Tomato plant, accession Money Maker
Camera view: vertical (180 deg); turntable rotation: 210 degrees
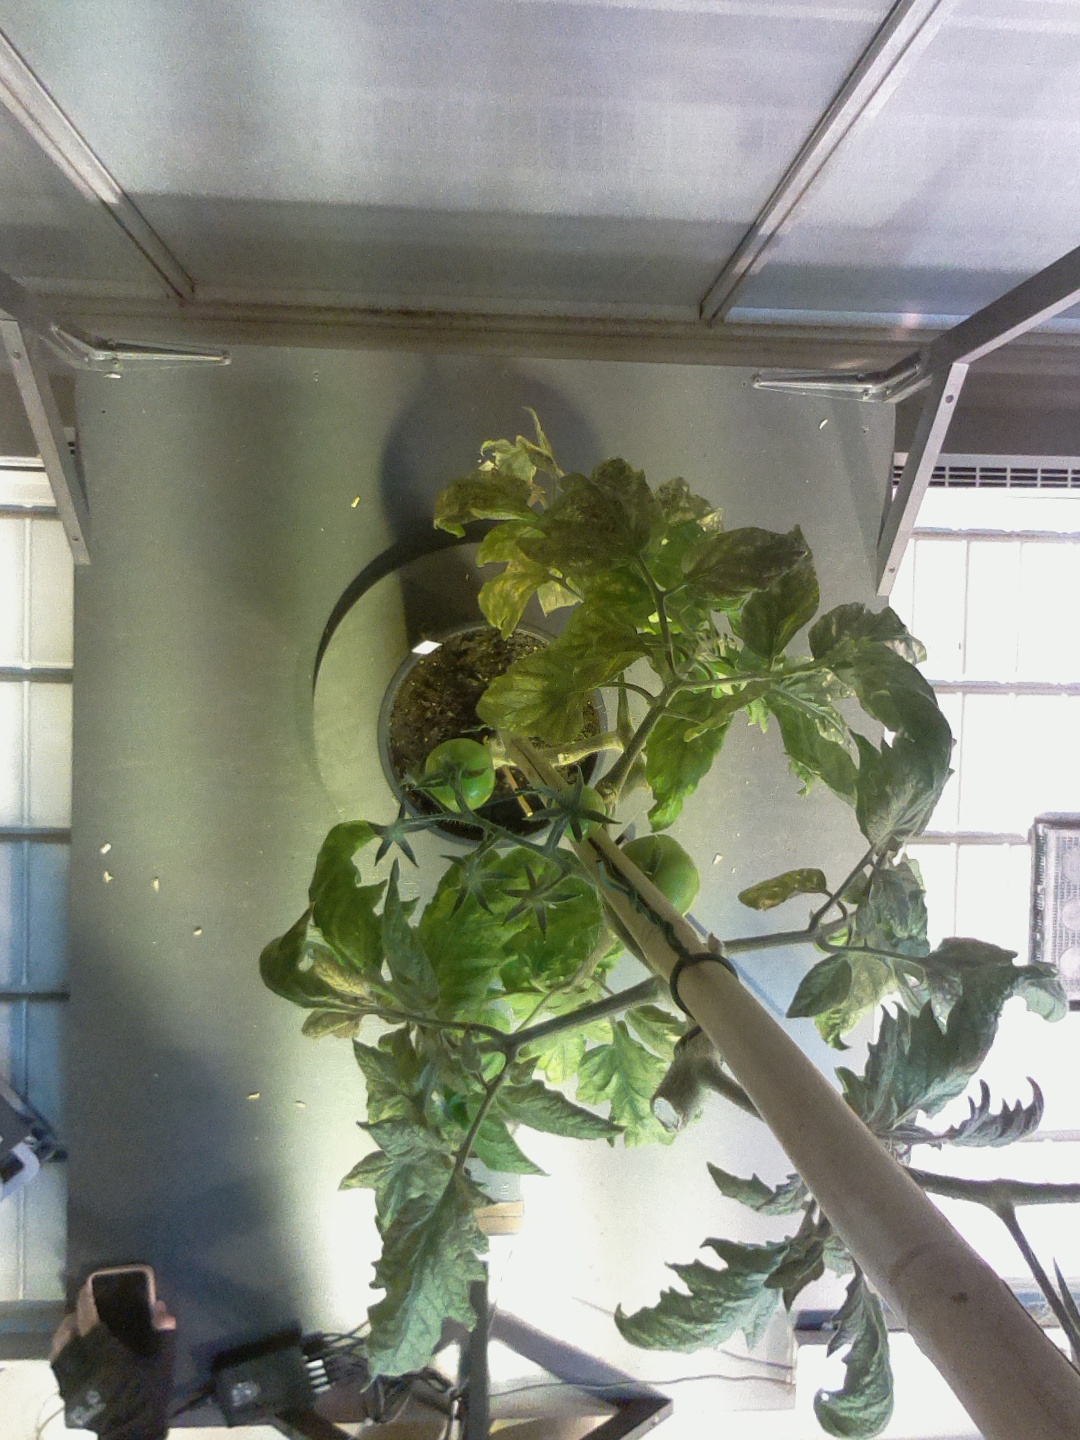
BBCH growth stage 75: 50%-60% of final fruit size